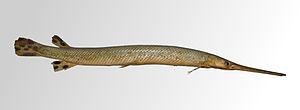
Lépisosté osseux (Lepisosteus osseus), Amazone
La taxidermie est l'art de préparer les animaux morts pour les conserver avec l'apparence de la vie.
Le lépisosté osseux est une espèce de poissons de la famille des Lepisosteidae, vivant en Amérique du Nord, dont les œufs ont la particularité d’être toxiques.